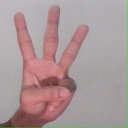
अक्षर: व